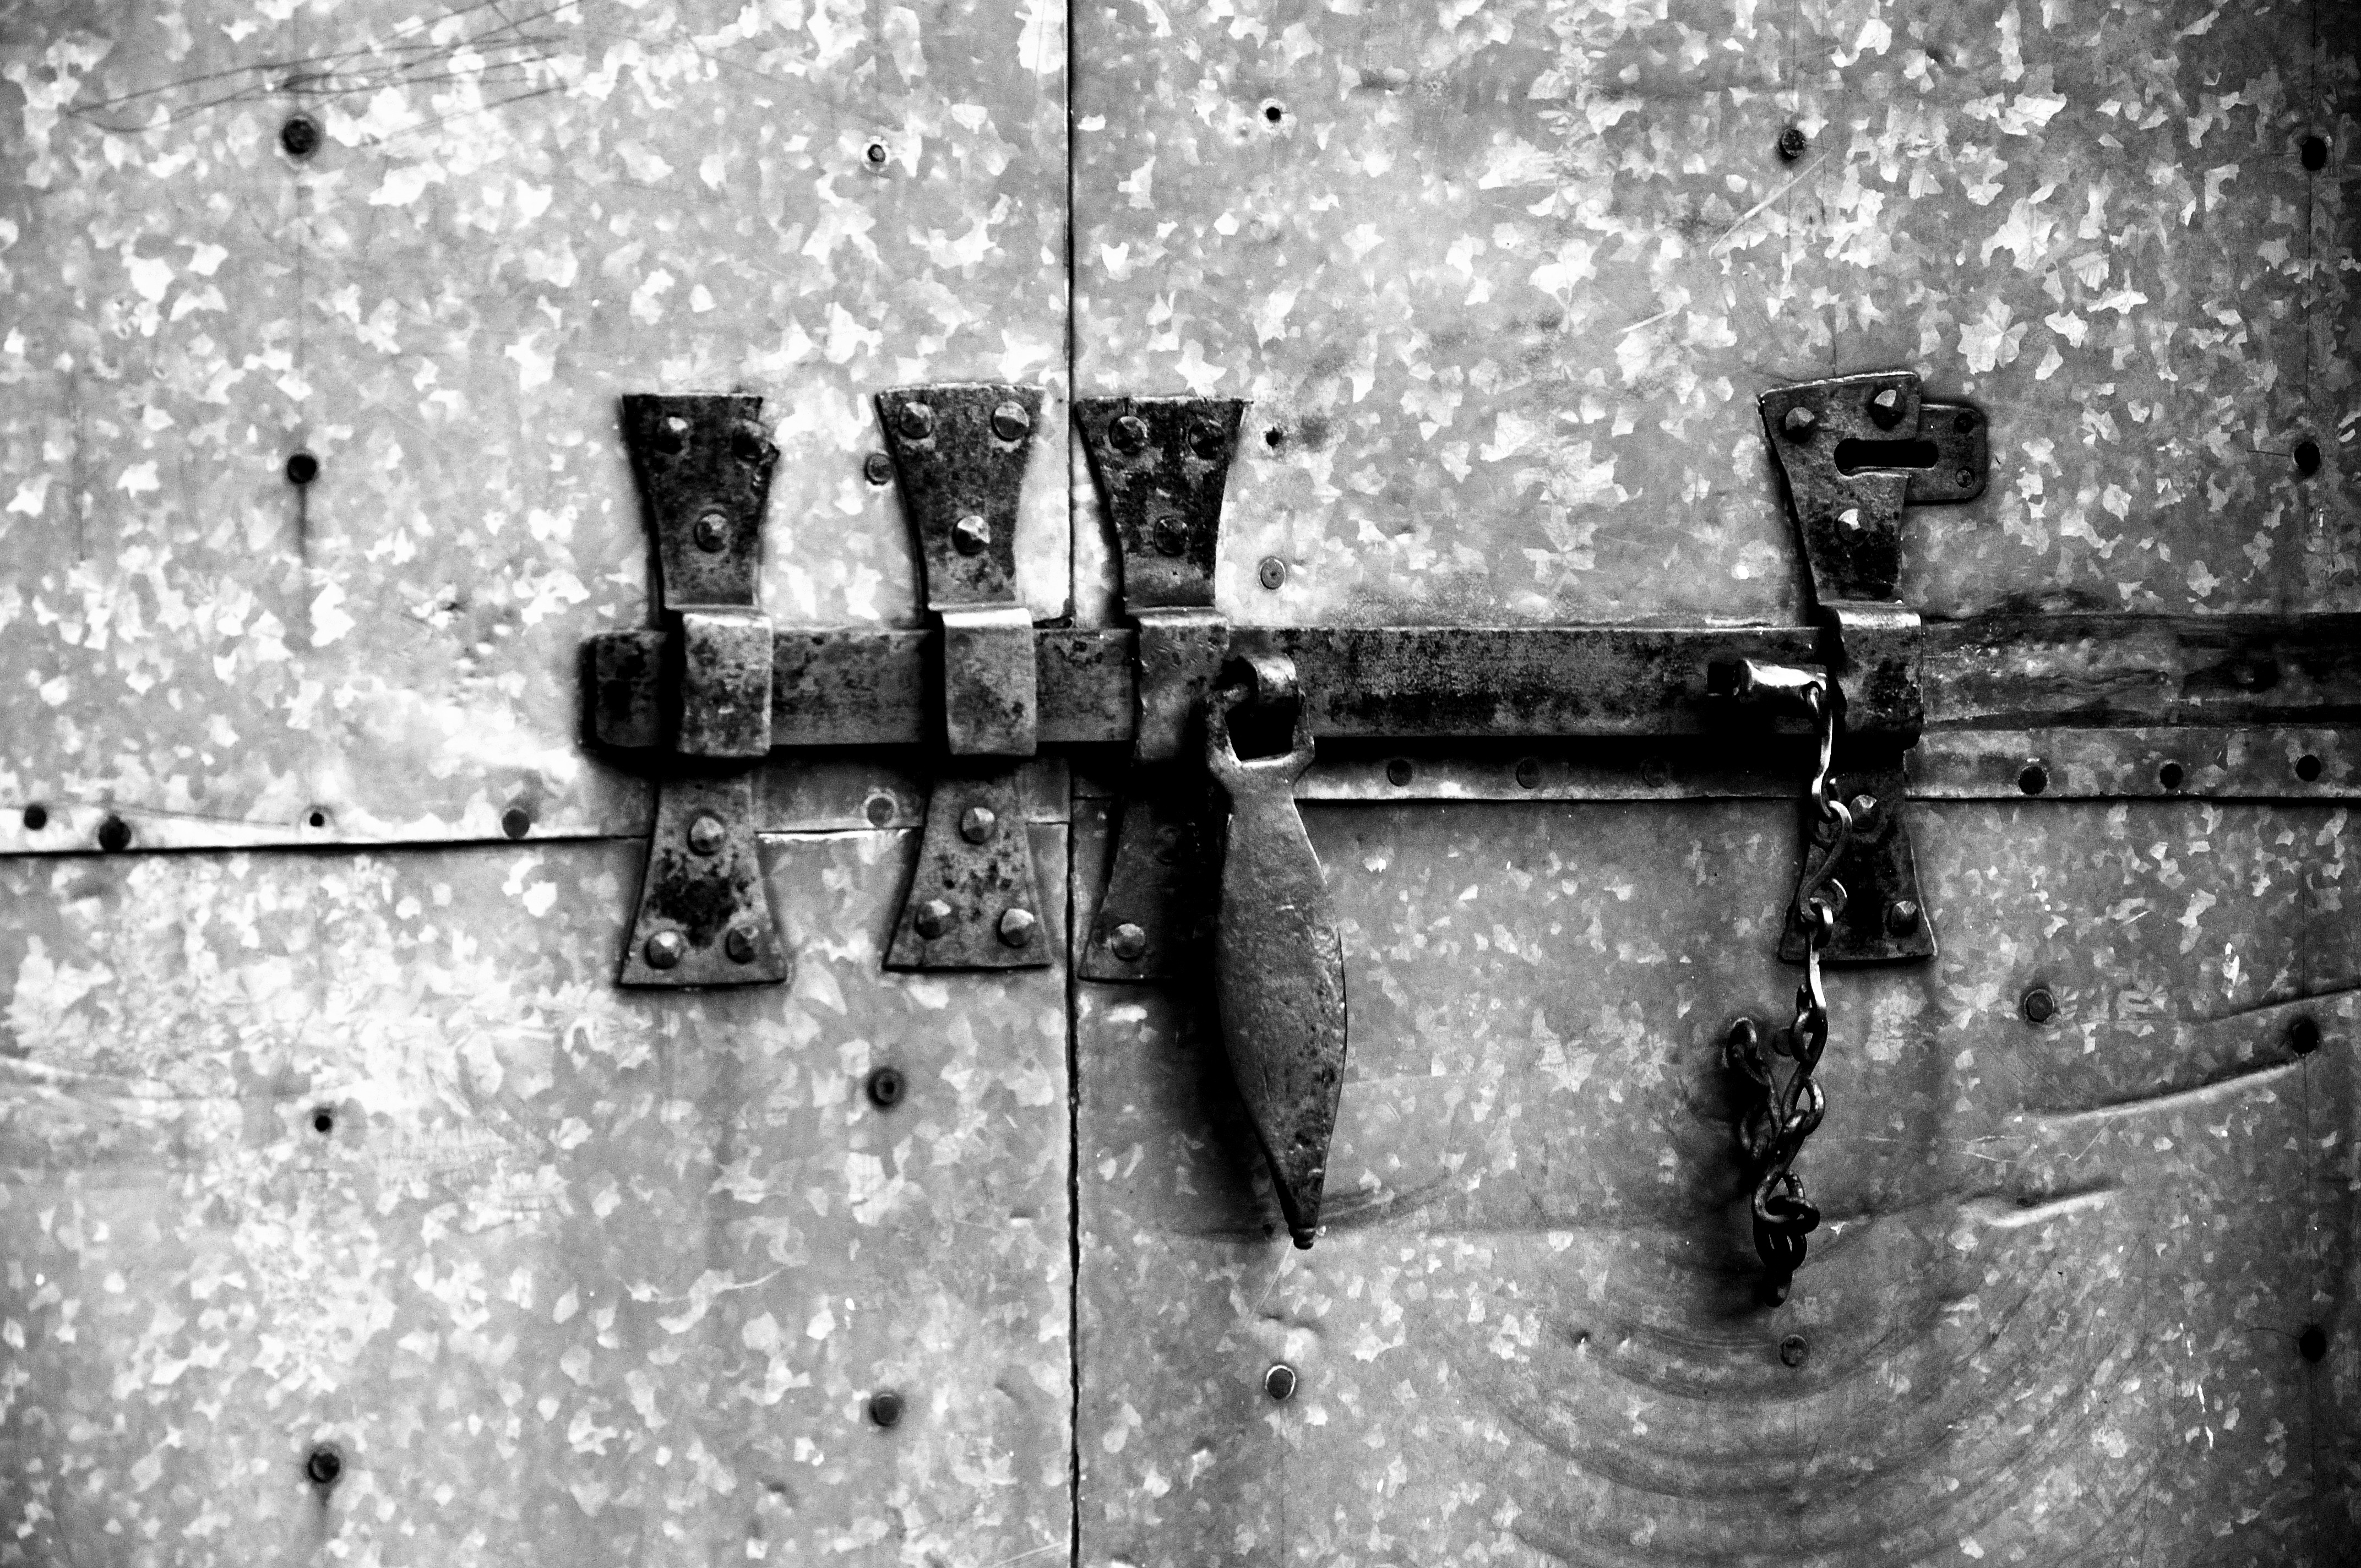
black and white, photography, number, darkness, monochrome, door, bolt, lock, closure, monochrome photography